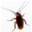
Label: cockroach